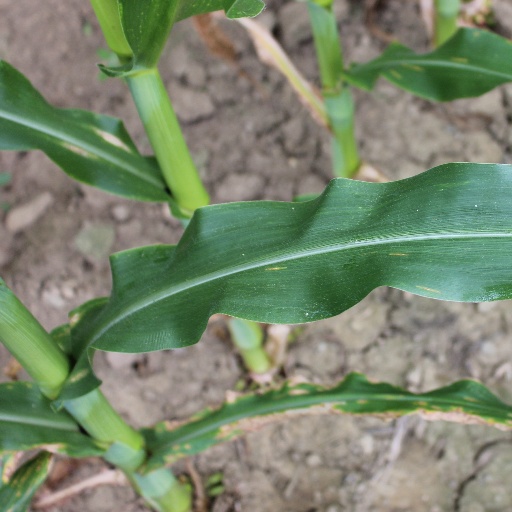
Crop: maize; corn